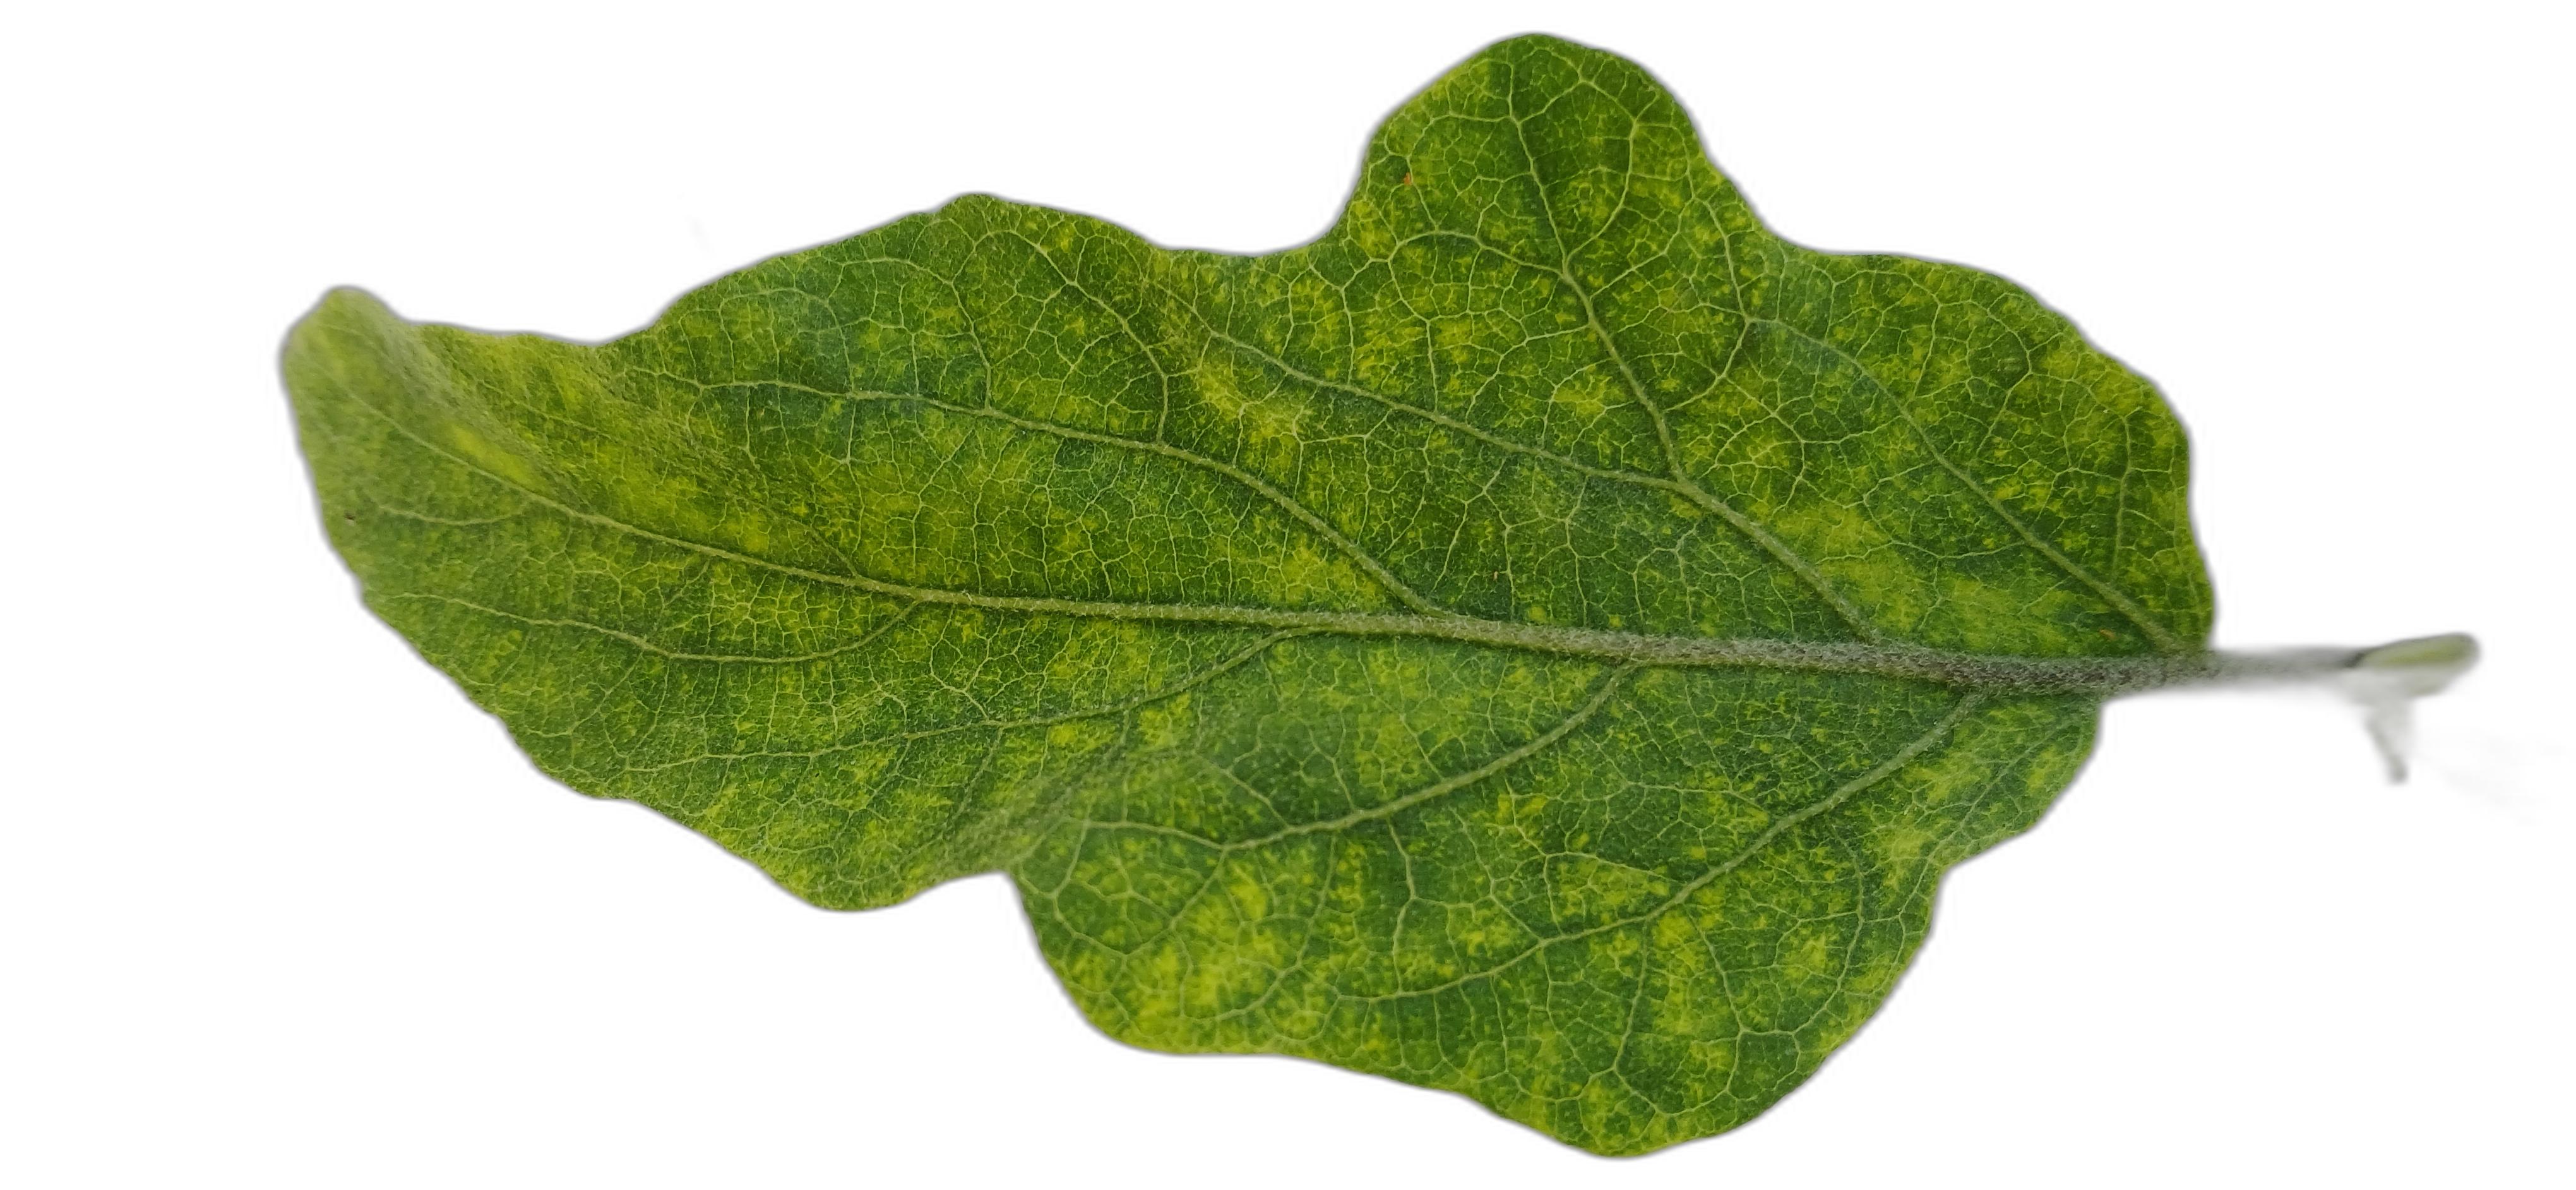
Label: Mosaic Virus Disease